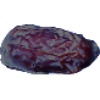
Label: Dates 1